German bombing of Britain, 1914–1918

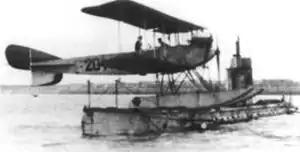

A German air campaign of the First World War was carried out against Britain. After several attacks by seaplanes, the main campaign began in January 1915 with airships. Until the Armistice the (Navy Aviation Department) and (Imperial German Flying Corps) mounted over fifty bombing raids. The raids were generally referred to in Britain as Zeppelin raids but Schütte-Lanz airships were also used.